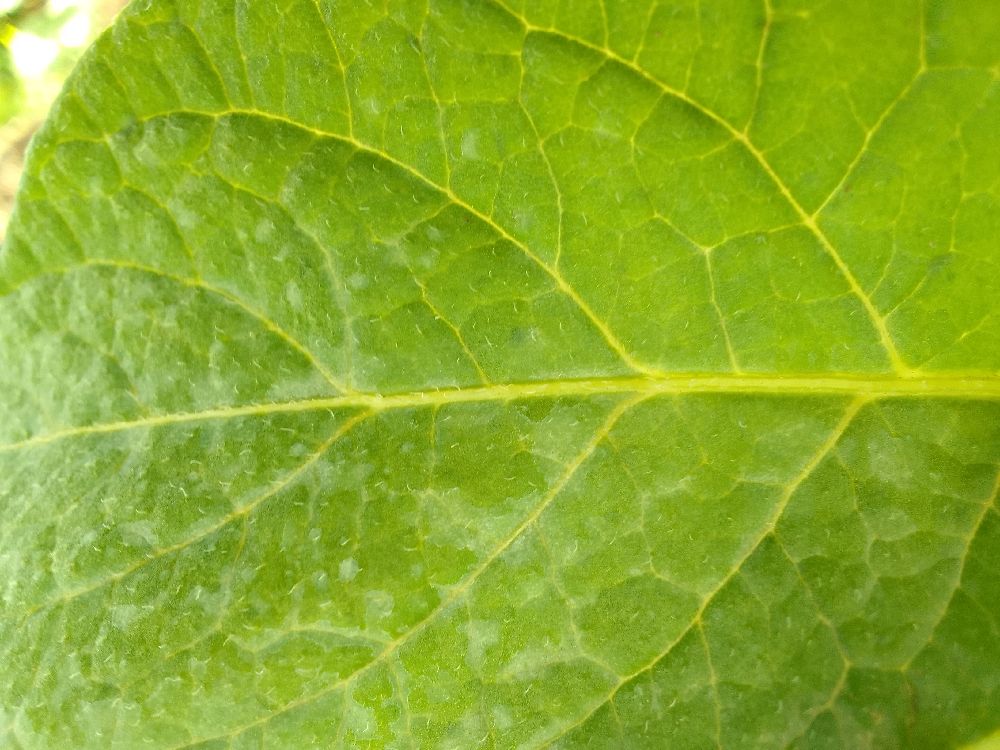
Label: Healthy